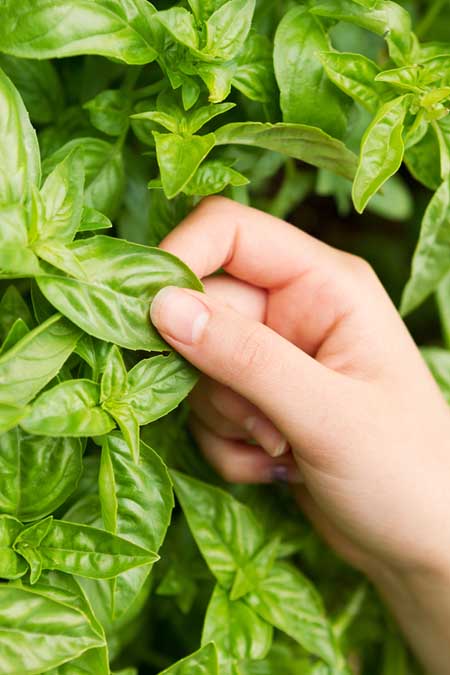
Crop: unknown
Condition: basil